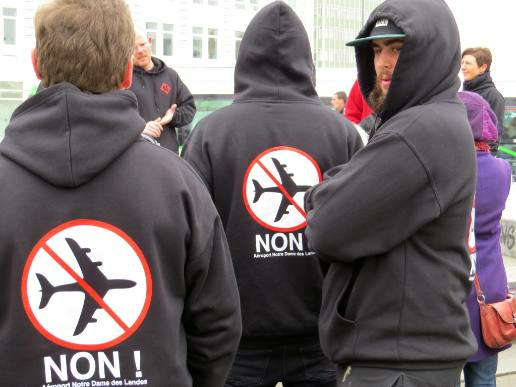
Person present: Yes